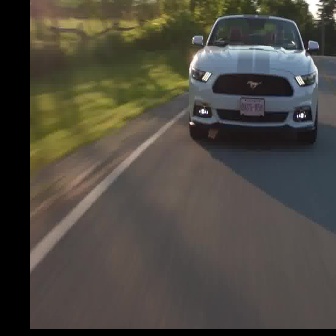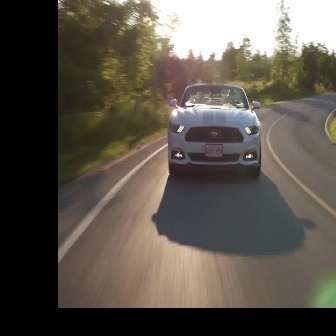
  Please identify the target specified by the bounding box [187,11,319,143] in the first image and locate it in the second image. Return the coordinates in [x_min,y_min,x_max,y_max] format.
Answer: [166,83,261,177]